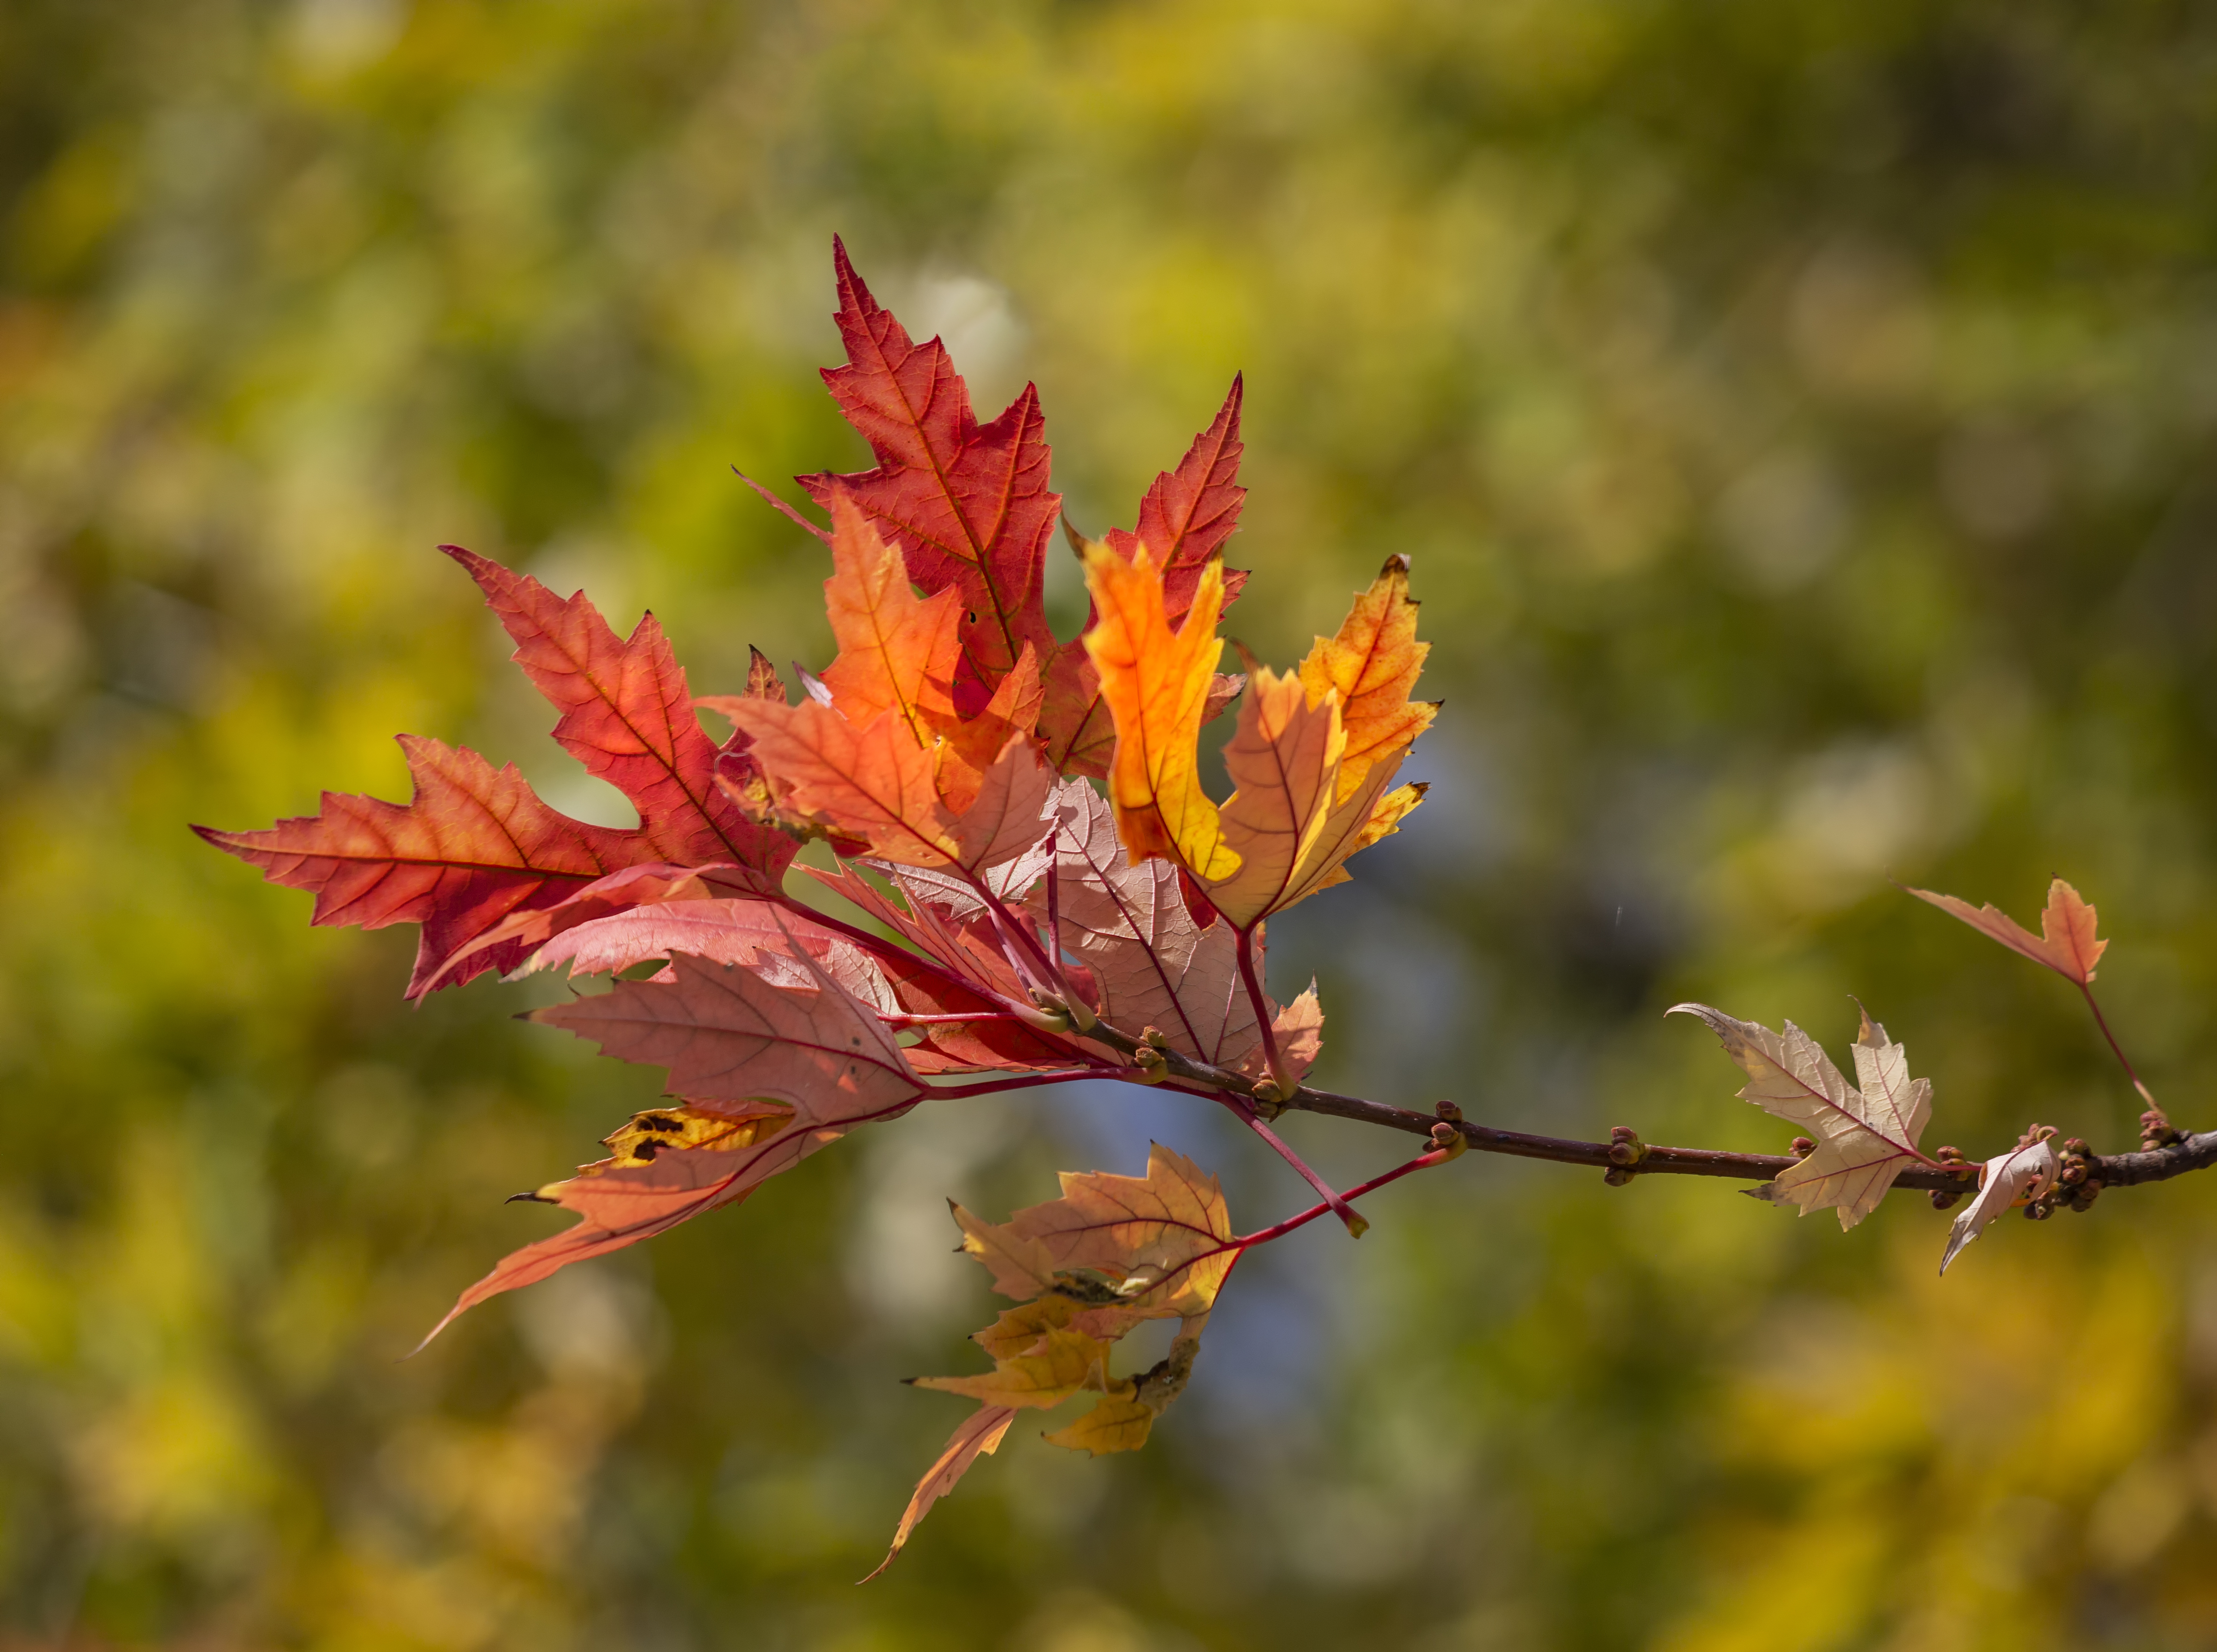
autumn, red, leaf, nature, plant, flower, flowering plant, tree, botany, spring, plant stem, deciduous, castilleja, twig, maple